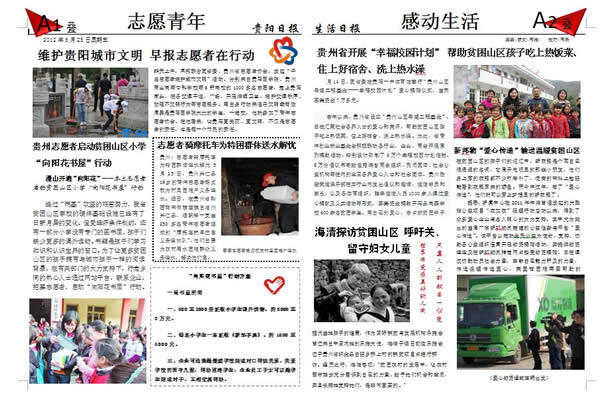
Label: paper